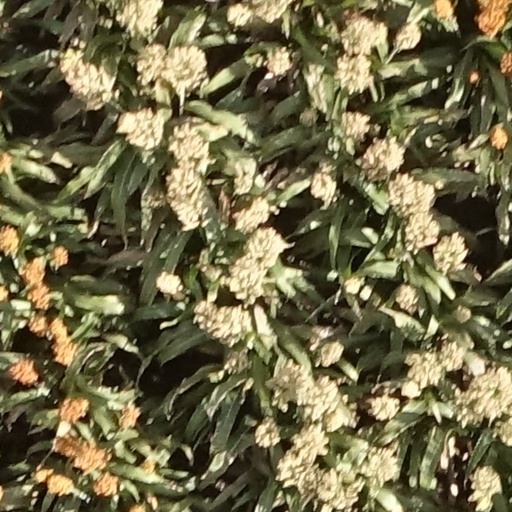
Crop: sorghum